Brother Roger

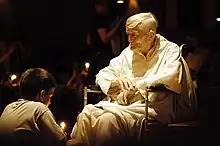
Schutz at prayer in Taizé, 2004

In 1940, at the start of World War II, Schutz-Marsauche felt called to serve those suffering from the conflict, as his maternal grandmother had done during World War I. He rode a bicycle from Geneva to Taizé, a small town near Mâcon, about southeast of Paris. The town was then located within unoccupied France, just beyond the line of demarcation from the zone occupied by German troops. He bought an empty house, where for two years he and his sister, Genevieve, hid refugees, both Christian and Jewish, before being forced to leave Taizé, after being tipped off that the Gestapo had become aware of their activities. In 1944, he returned to Taizé to found the Community, initially a small quasi-monastic community of men living together in poverty and obedience, open to all Christians.